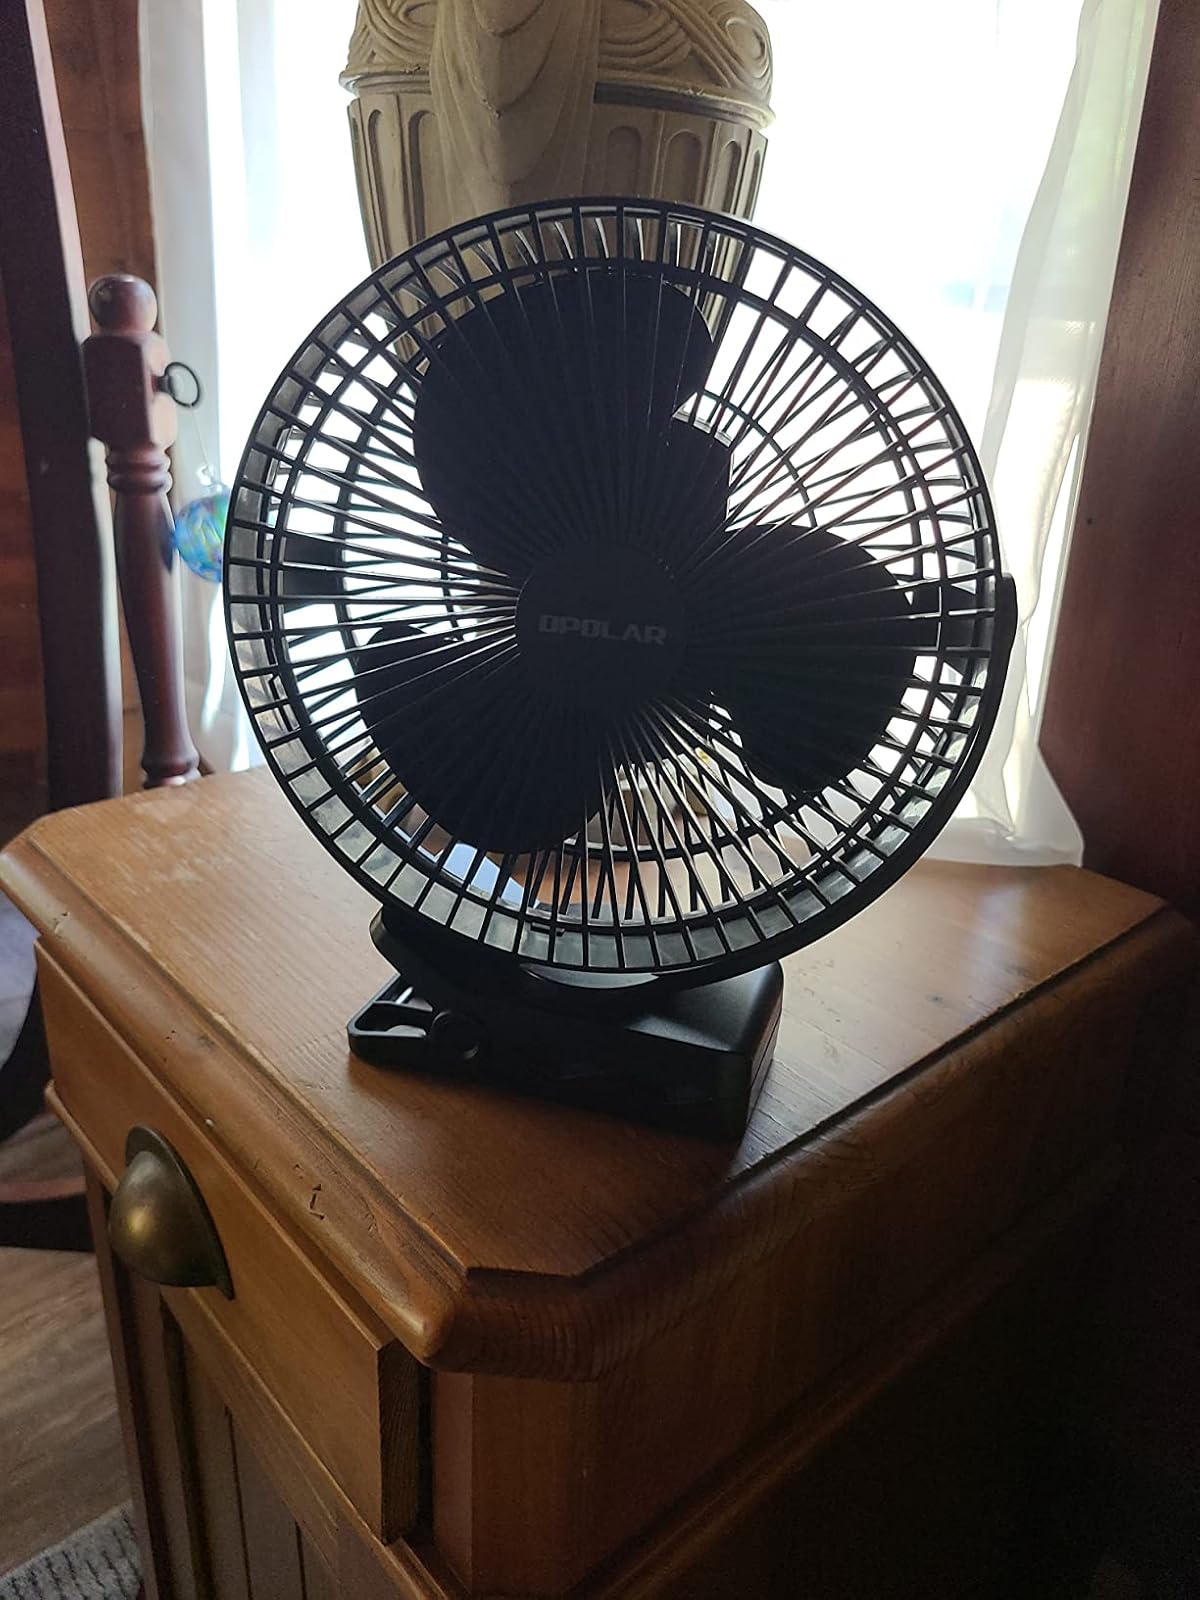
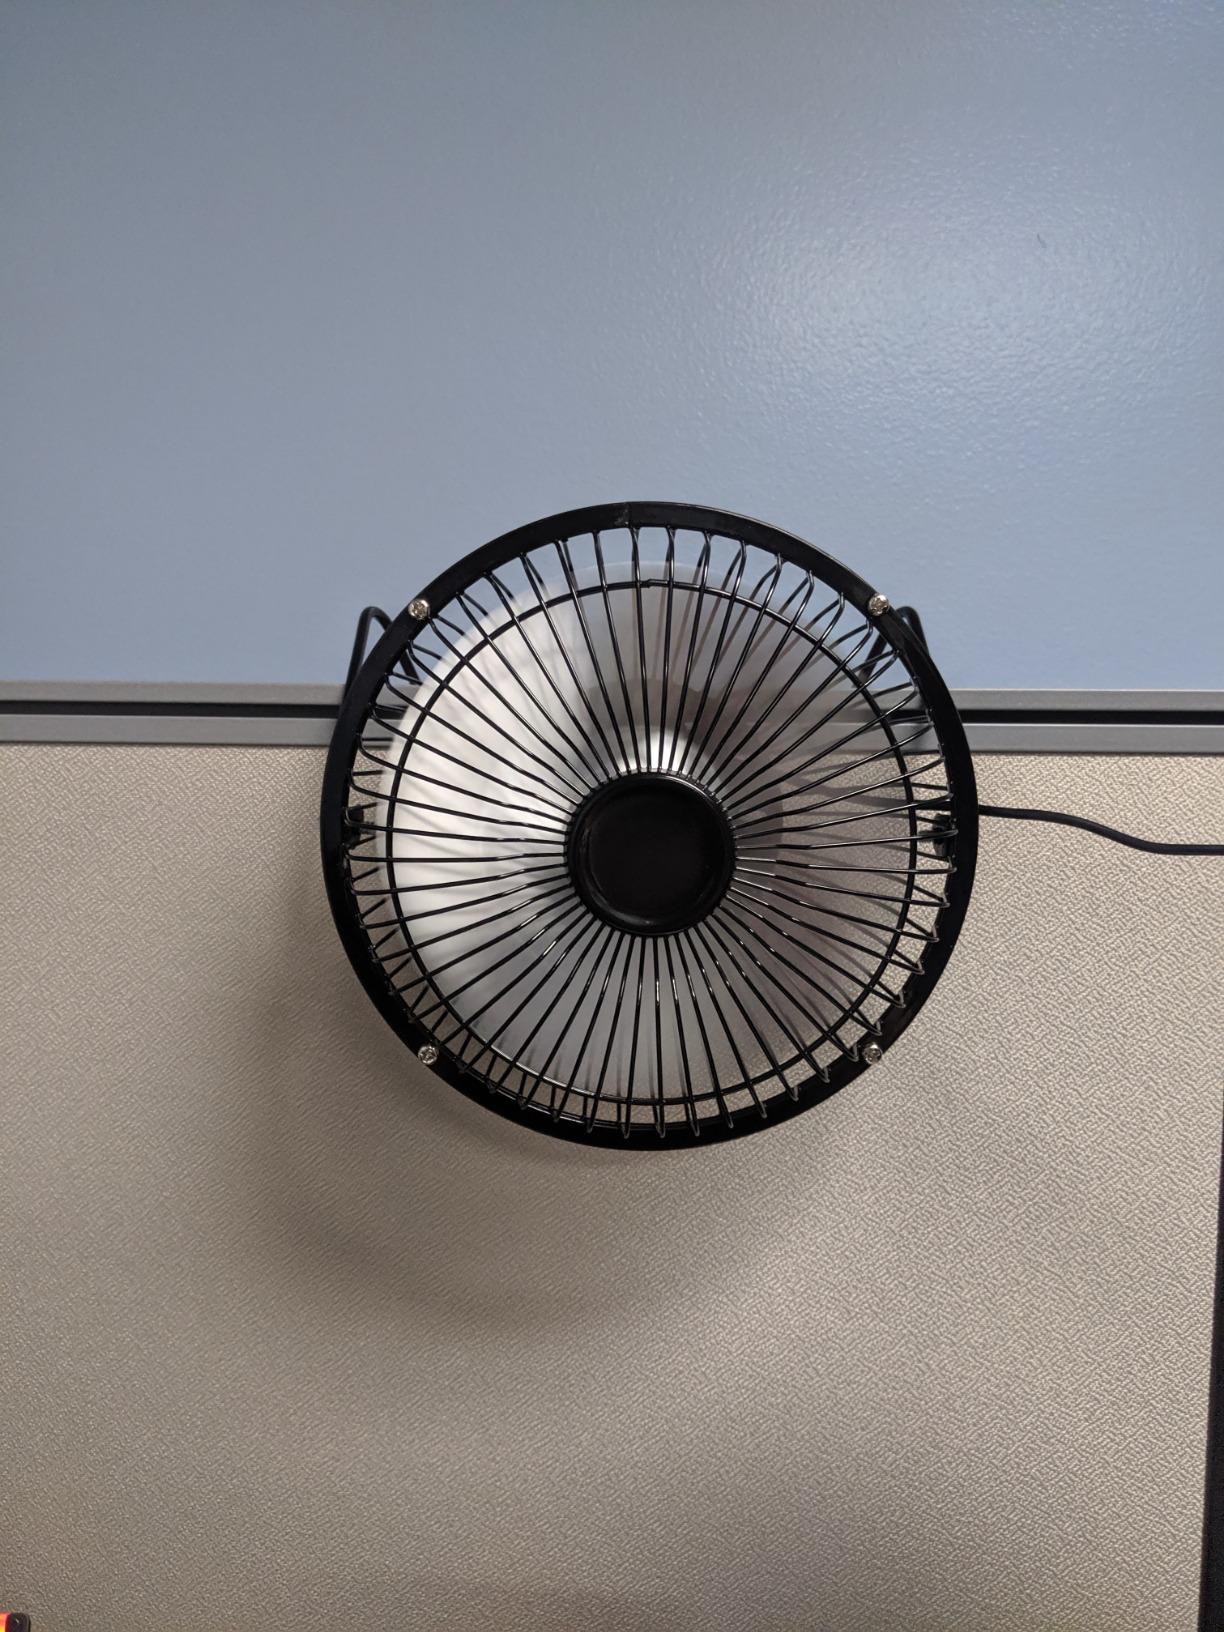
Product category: fan
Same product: no